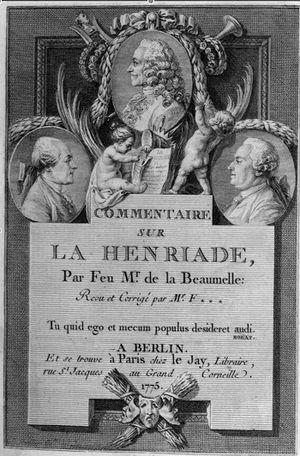
Laurent Angliviel de La Beaumelle, né le 28 janvier 1726 à Valleraugue en Cévennes et mort le 17 novembre 1773 à Paris, est un homme de lettres français.